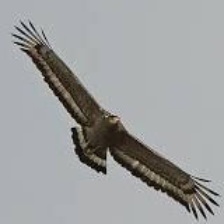
Species: CRESTED SERPENT EAGLE
Scientific name: SPILORNIS CHEELA